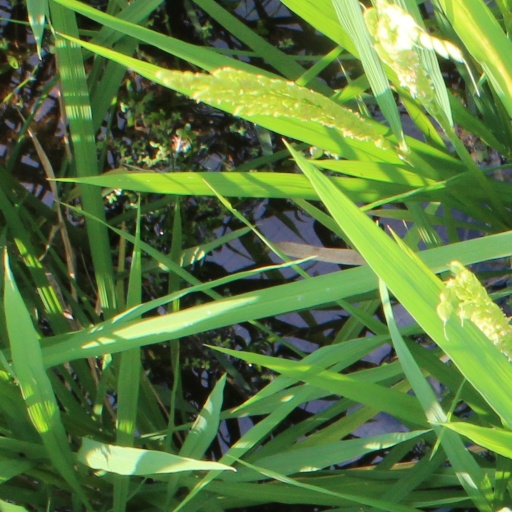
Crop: rice